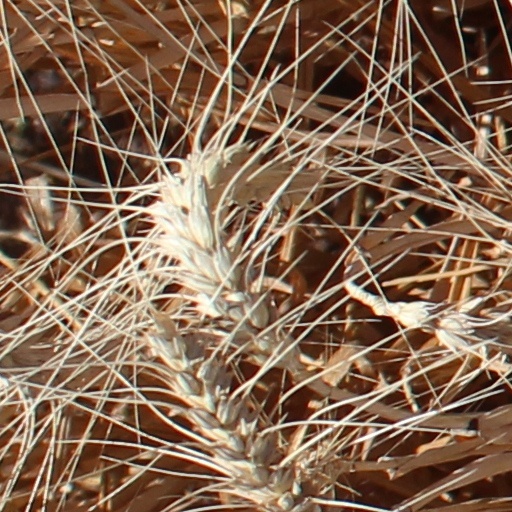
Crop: wheat